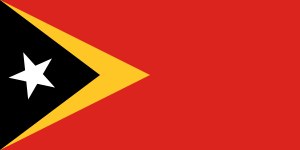
Østtimors flag
Østtimors flag. Størrelsesforhold 1:2
Østtimors flag består af en rød dug hvorpå der ud for stangsiden er placeret en gul trekant og ovenpå denne igen en sort trekant. Der er placeret en hvid femtakket stjerne i den sorte trekant. Den sorte trekant strækker sig en tredjedel ud i flagdugen, mens den gule trekant når ud til midten af flagdugen.